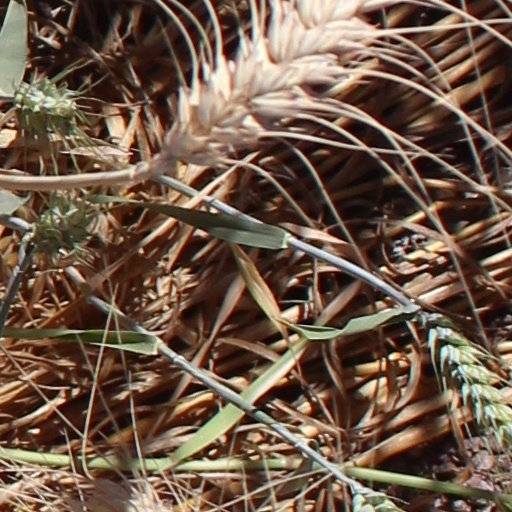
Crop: wheat